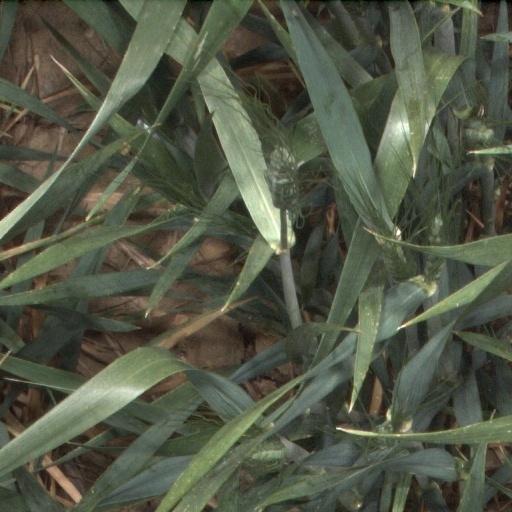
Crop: wheat